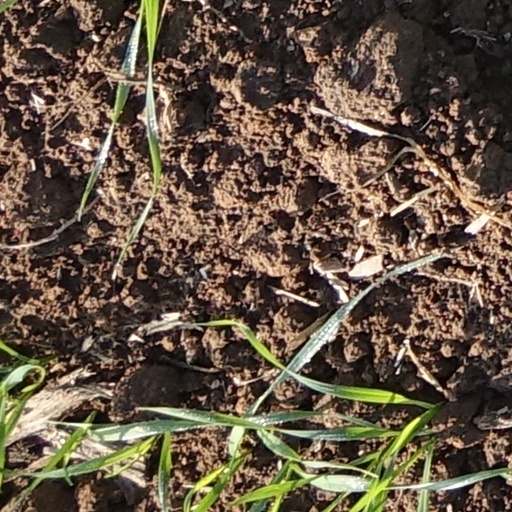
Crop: wheat